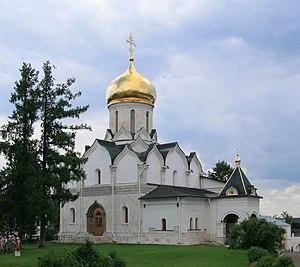
Zvenigorod est une ville de l'oblast de Moscou, en Russie. Sa population s'élevait à 18 183 habitants en 2014.
Le Monastère Saint-Sabbas de Storoji ou Monastère Saint Savva Storojevski est un monastère orthodoxe d'hommes, de l'éparchie de Moscou. Il est créé à la fin du XIVᵉ siècle. Il se situe près des monts Storoji, au confluent des rivières Storoji et Moskova à deux kilomètres à l'est de la ville de Zvenigorod dans l'Oblast de Moscou.